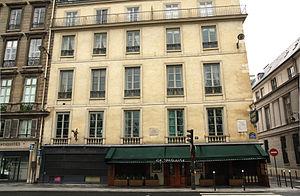
Cet article recense les monuments historiques français classés en 1958.
Les panneaux « Histoire de Paris » sont des panneaux d'information installés dans les rues de Paris devant certains des monuments parisiens.
L’hôtel de Villette, est un hôtel particulier situé à Paris en France.